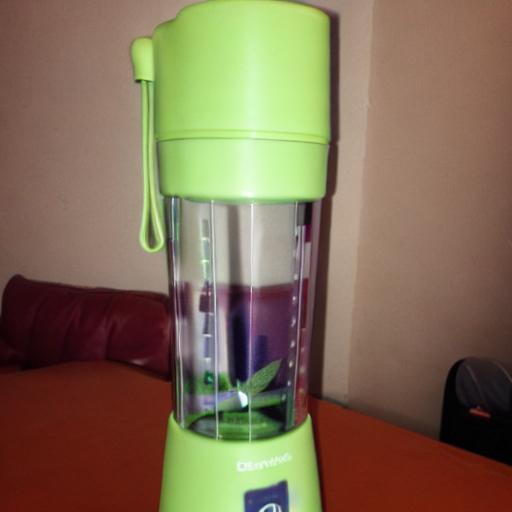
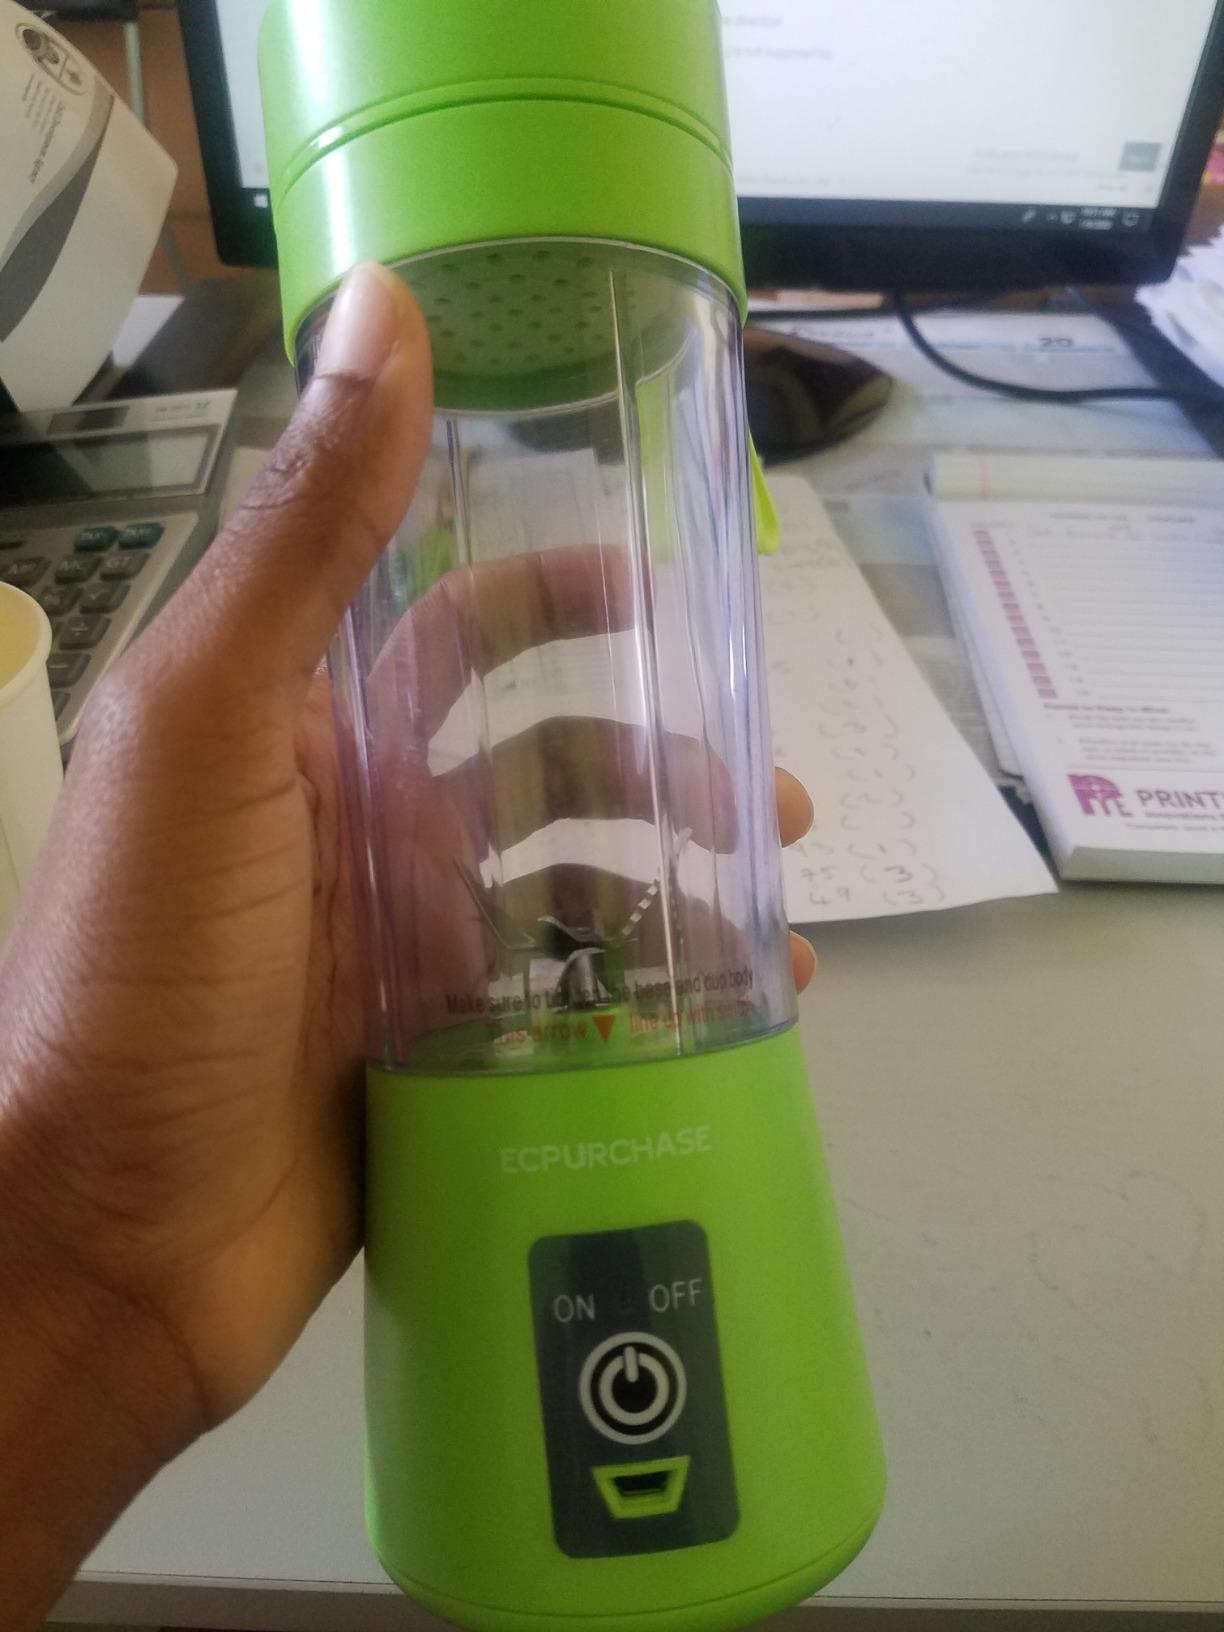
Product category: items_blender
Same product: no